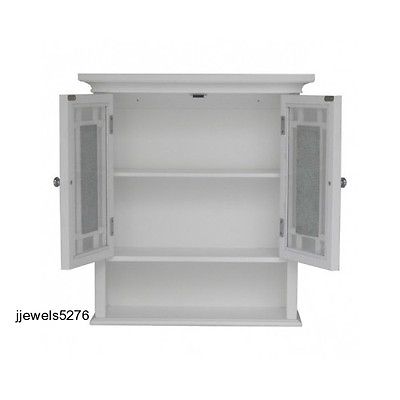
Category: cabinet